Sisters of Charity of Saint Elizabeth

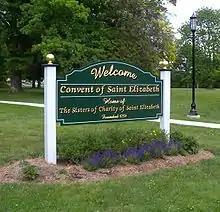
Entrance

The Sisters of Charity of Saint Elizabeth are a Roman Catholic apostolic congregation of pontifical right, based in the Convent Station area of Morris Township, New Jersey, USA. The religious order was established in 1859 in Newark, New Jersey, following the example of Elizabeth Ann Seton's community that was founded in 1809 in Emmitsburg, Maryland.